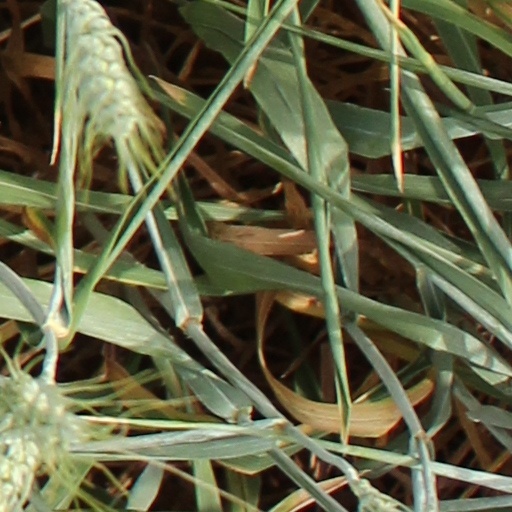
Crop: wheat